Tata Chemicals Europe

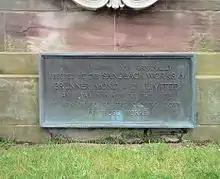
World War I memorial plaque, now at Sandbach Cemetery

During the early twentieth century, the company built managers' and workers' houses in Hartford, Cheshire. In addition to housing, the firm funded schools, a social club, library and guildhall facilities.